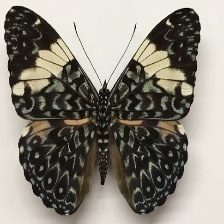
Species: RED CRACKER